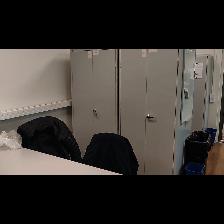
Label: NonHuman